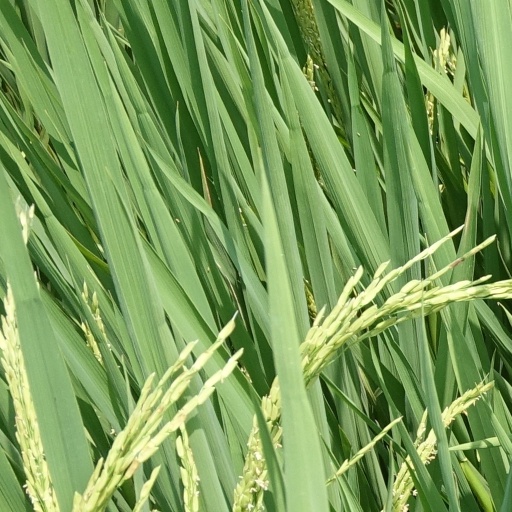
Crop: rice